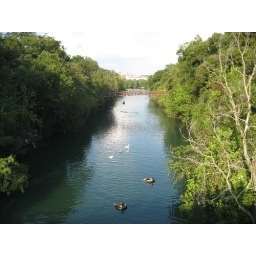
Livin' in a van down by the river